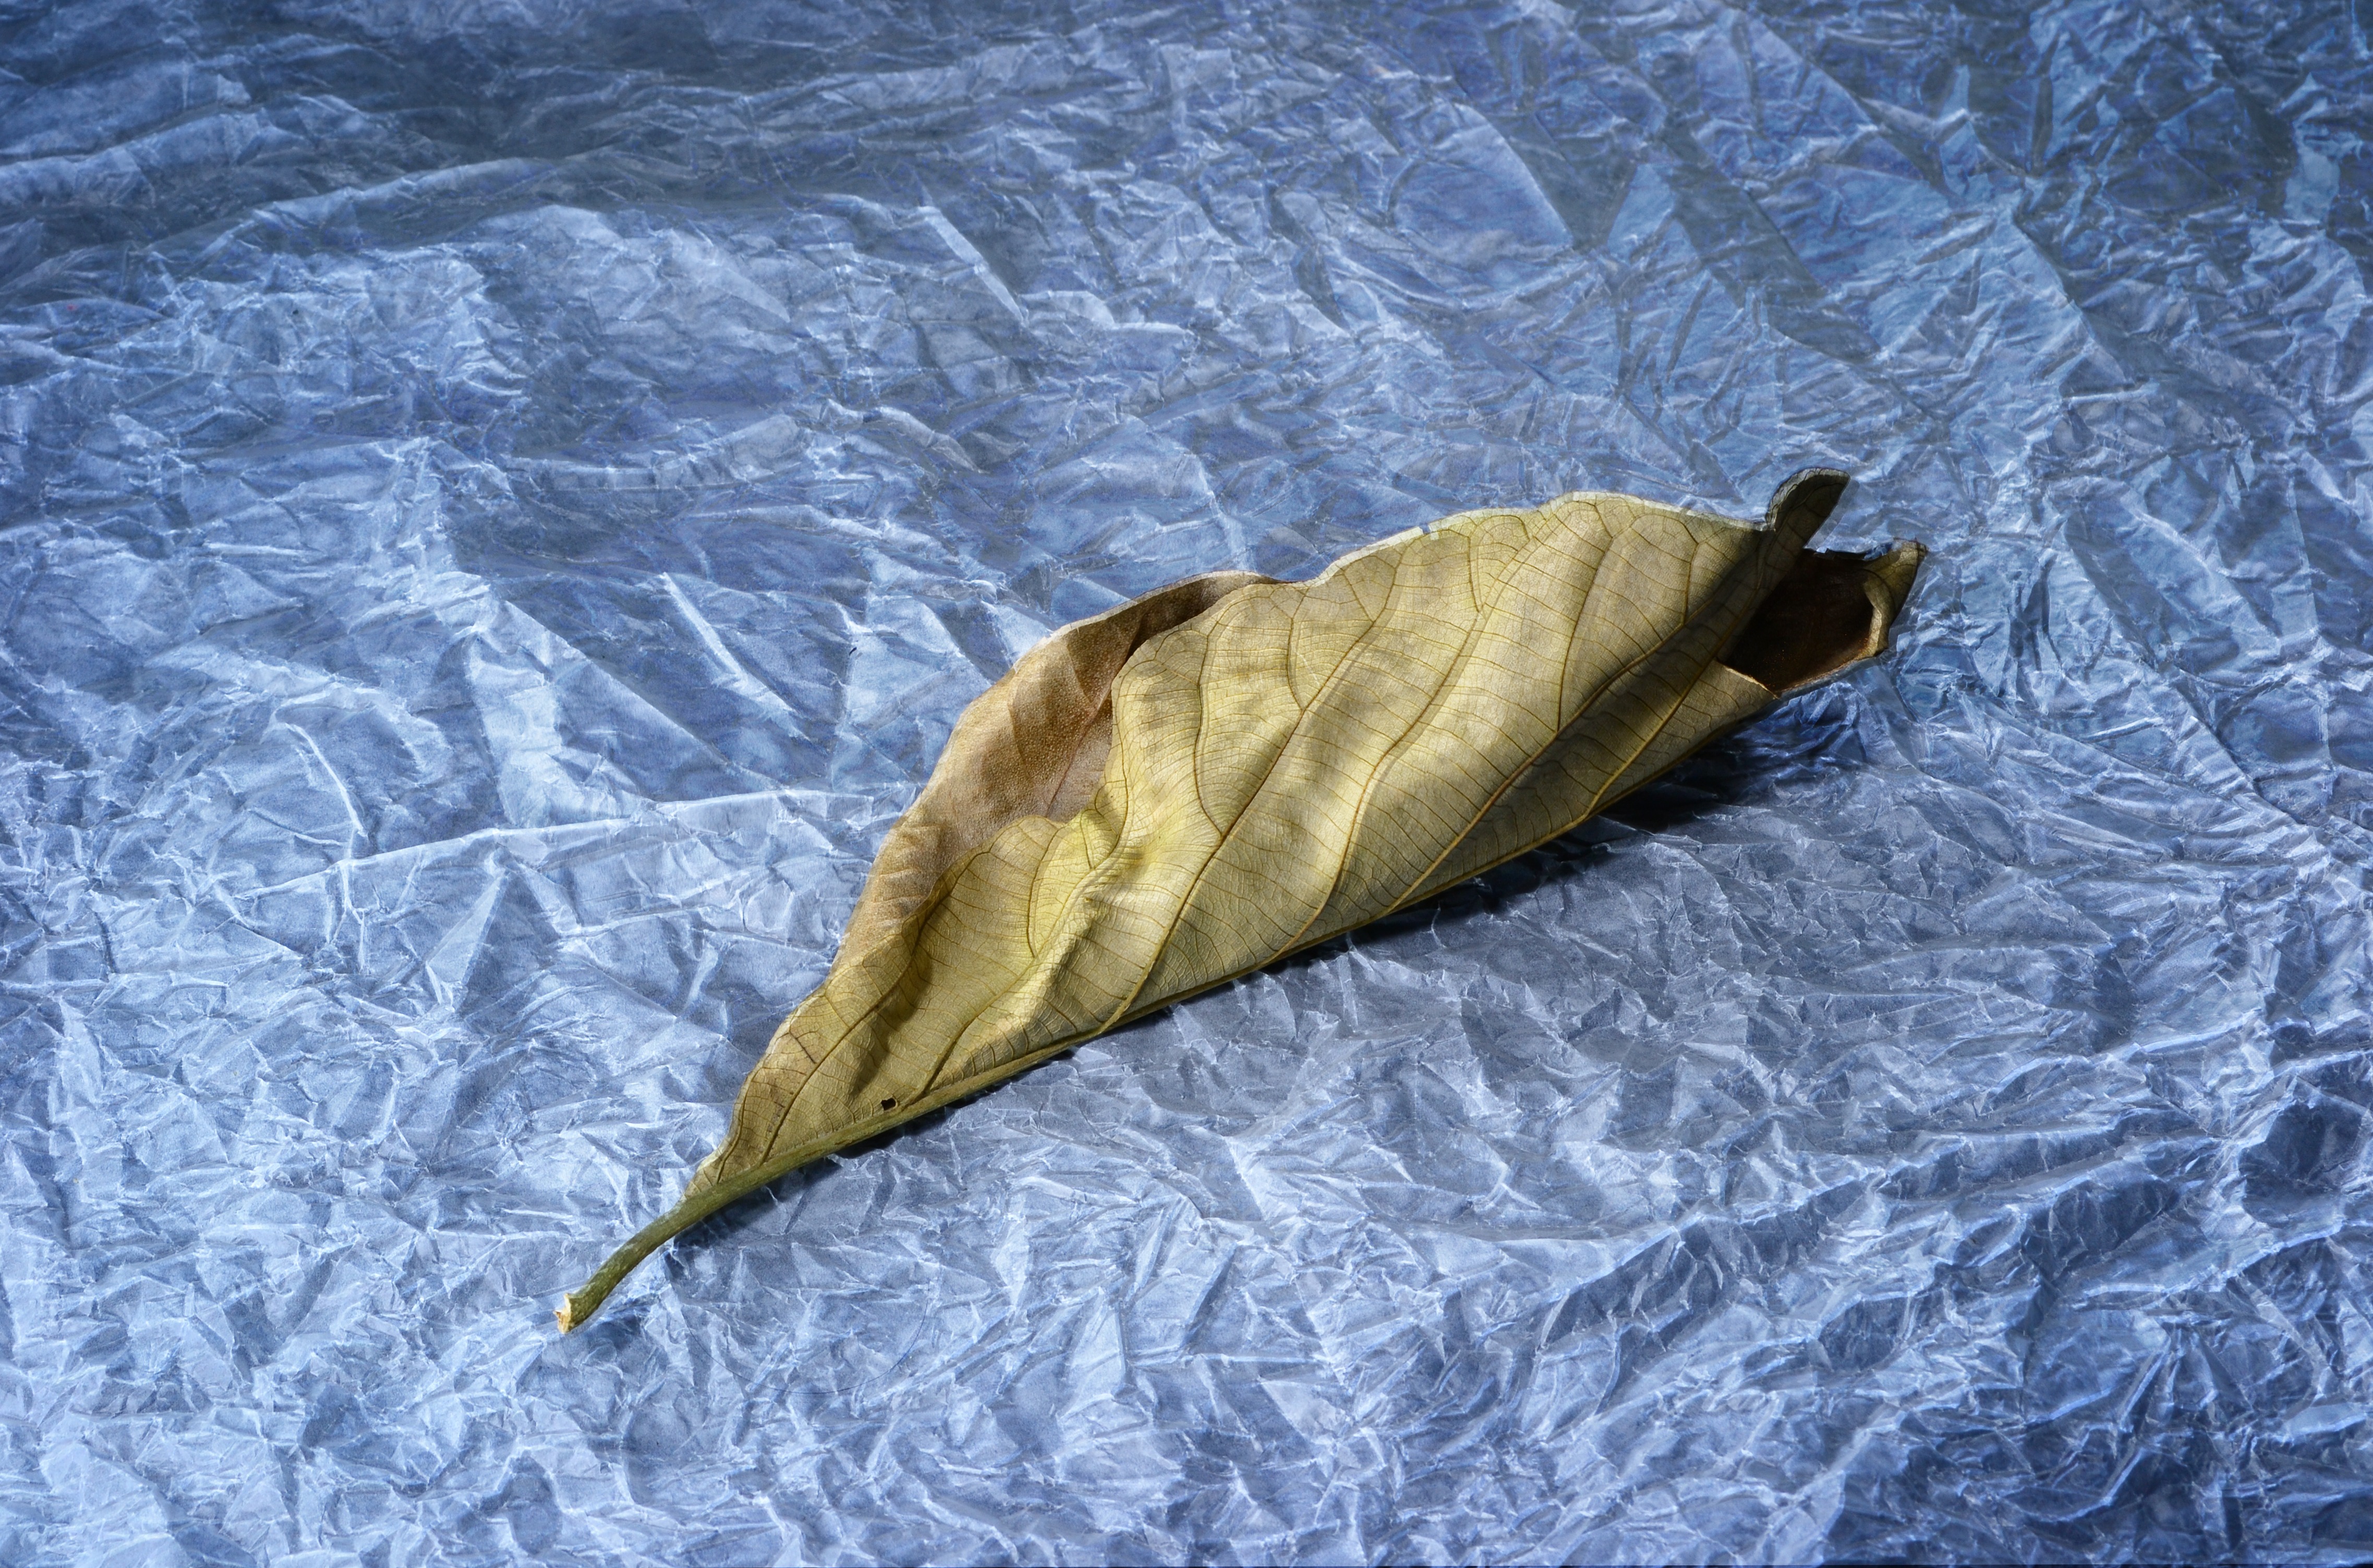
bird, wing, light, leaf, moody, autumn, light painting, sad, sri lanka, ceylon, tissue paper, dried leaf, mawanella, old leaf